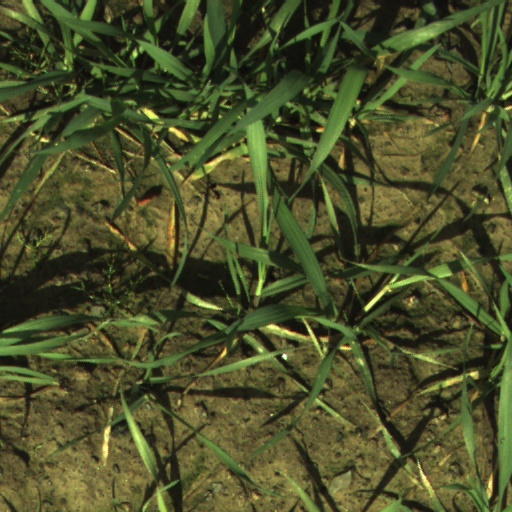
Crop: wheat